Waddow Hall

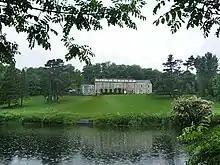
Waddow Hall

Waddow Hall is a 17th-century Grade II listed building within a estate that serves as a conference and activity centre for Girlguiding UK near Clitheroe, Lancashire. Waddow Hall has been managed by Girlguiding since 1927.